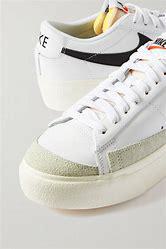
Brand: Nike
Model: Blazer Platform